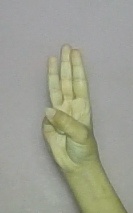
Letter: thaa